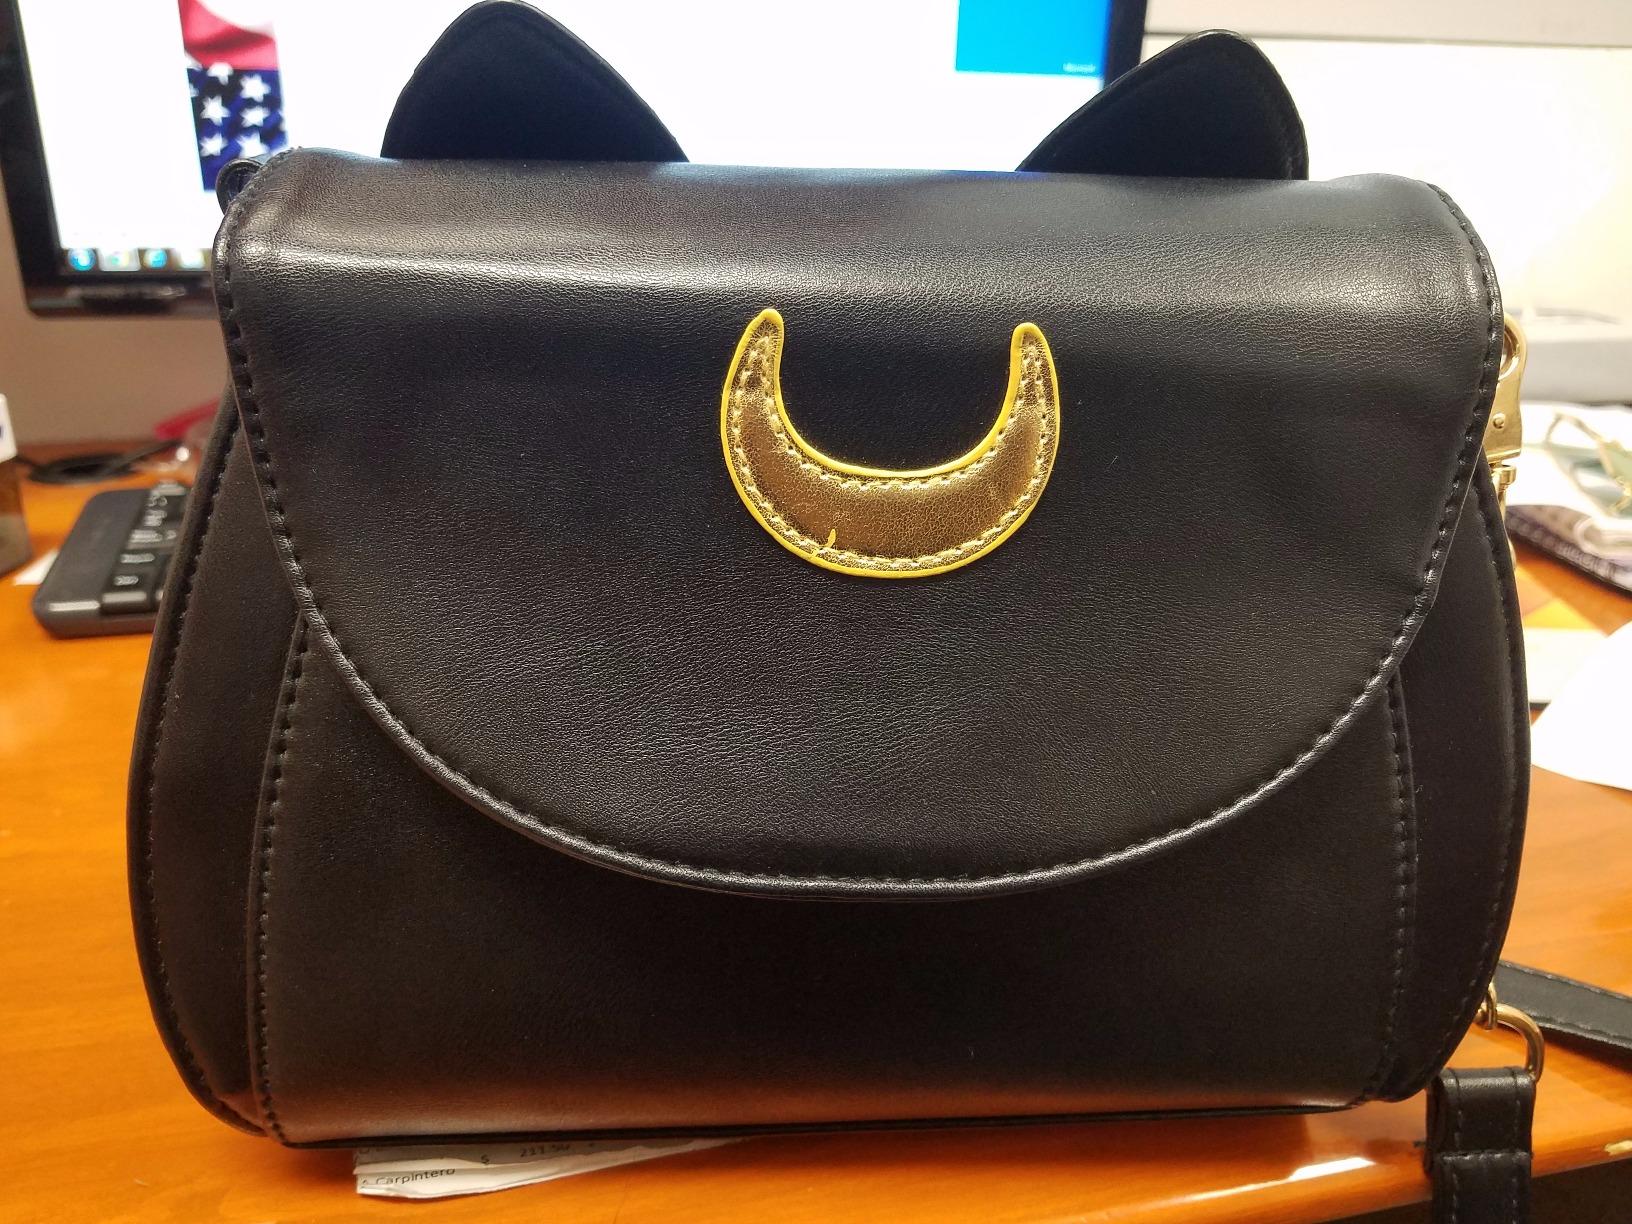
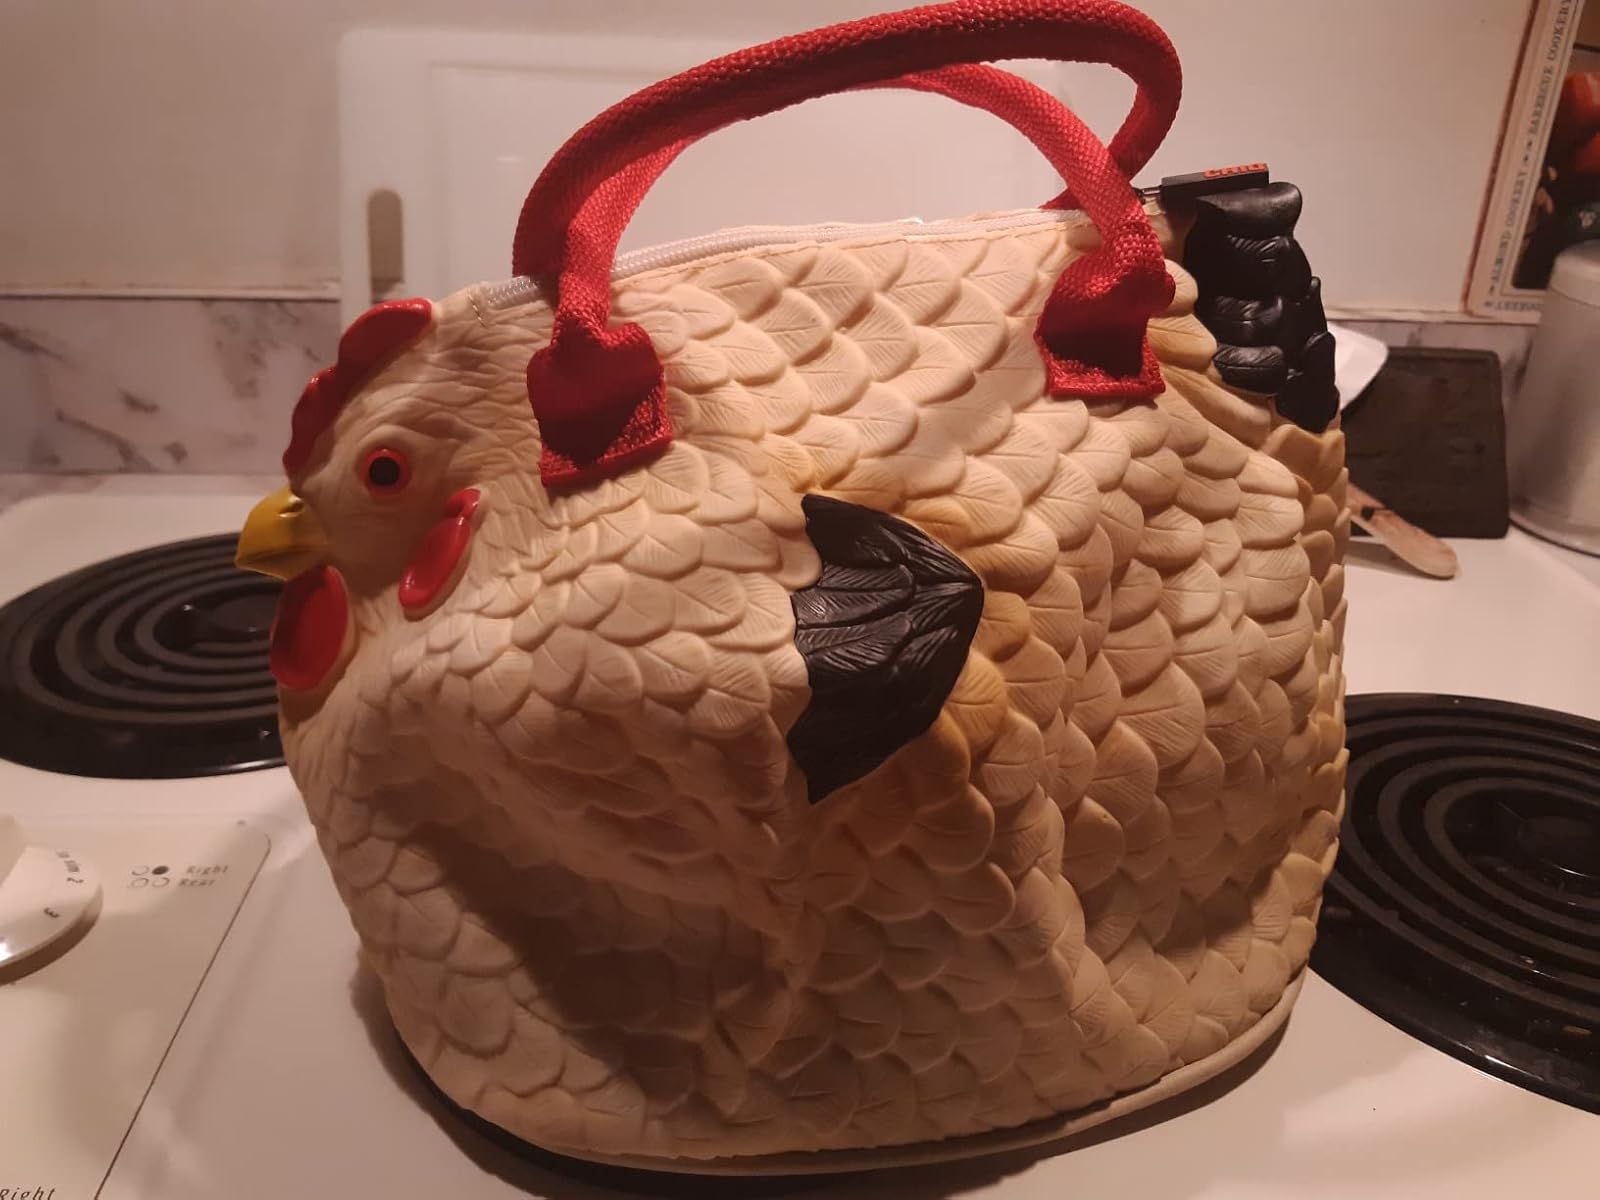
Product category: accessories_handbag
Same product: no